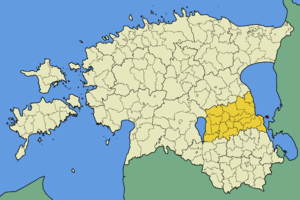
La commune de Piirissaar est une île du lac Peïpous et une municipalité rurale de la région de Tartu en Estonie. Elle s'étend sur une superficie de 7,8 km².